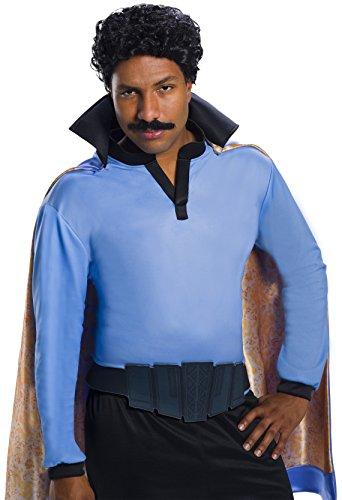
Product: Lando Calrissian Adult Wig and Moustache
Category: Clothing, Shoes & Jewelry | Costumes & Accessories | Men | Accessories
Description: Great Condition.
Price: $38.99